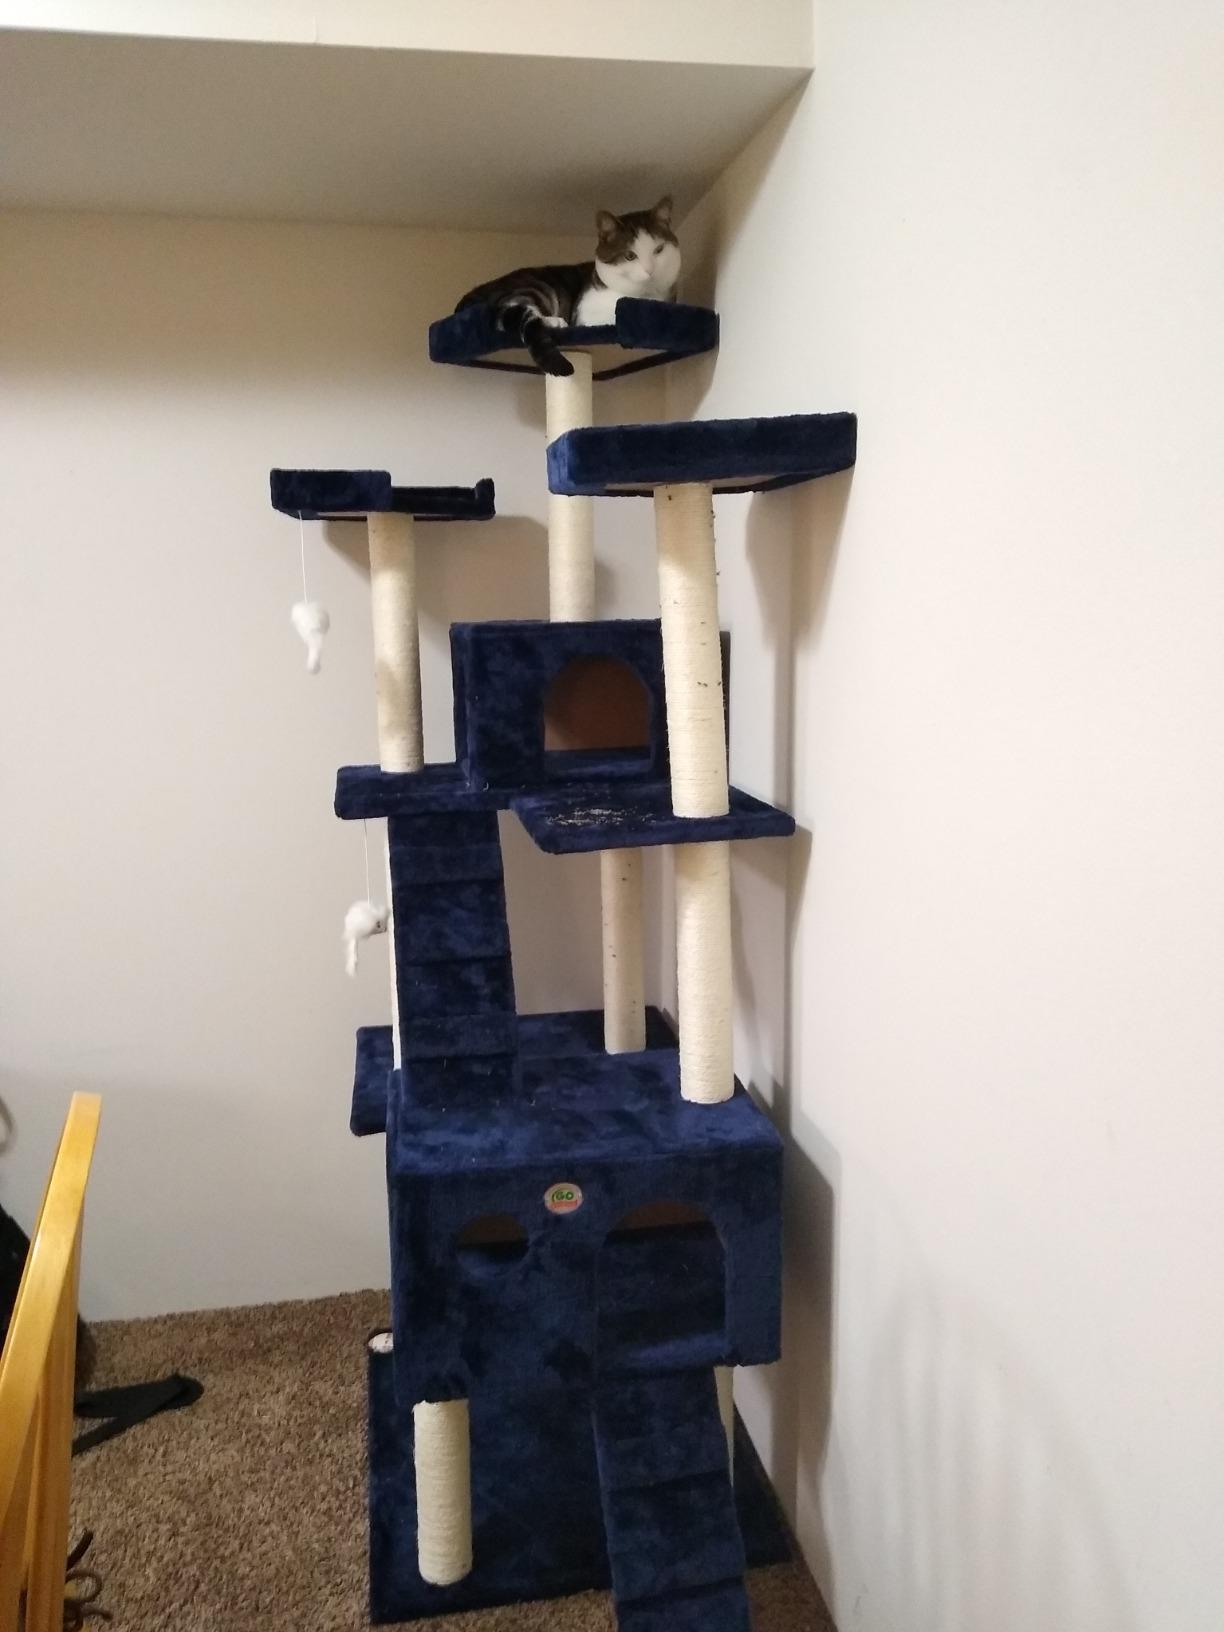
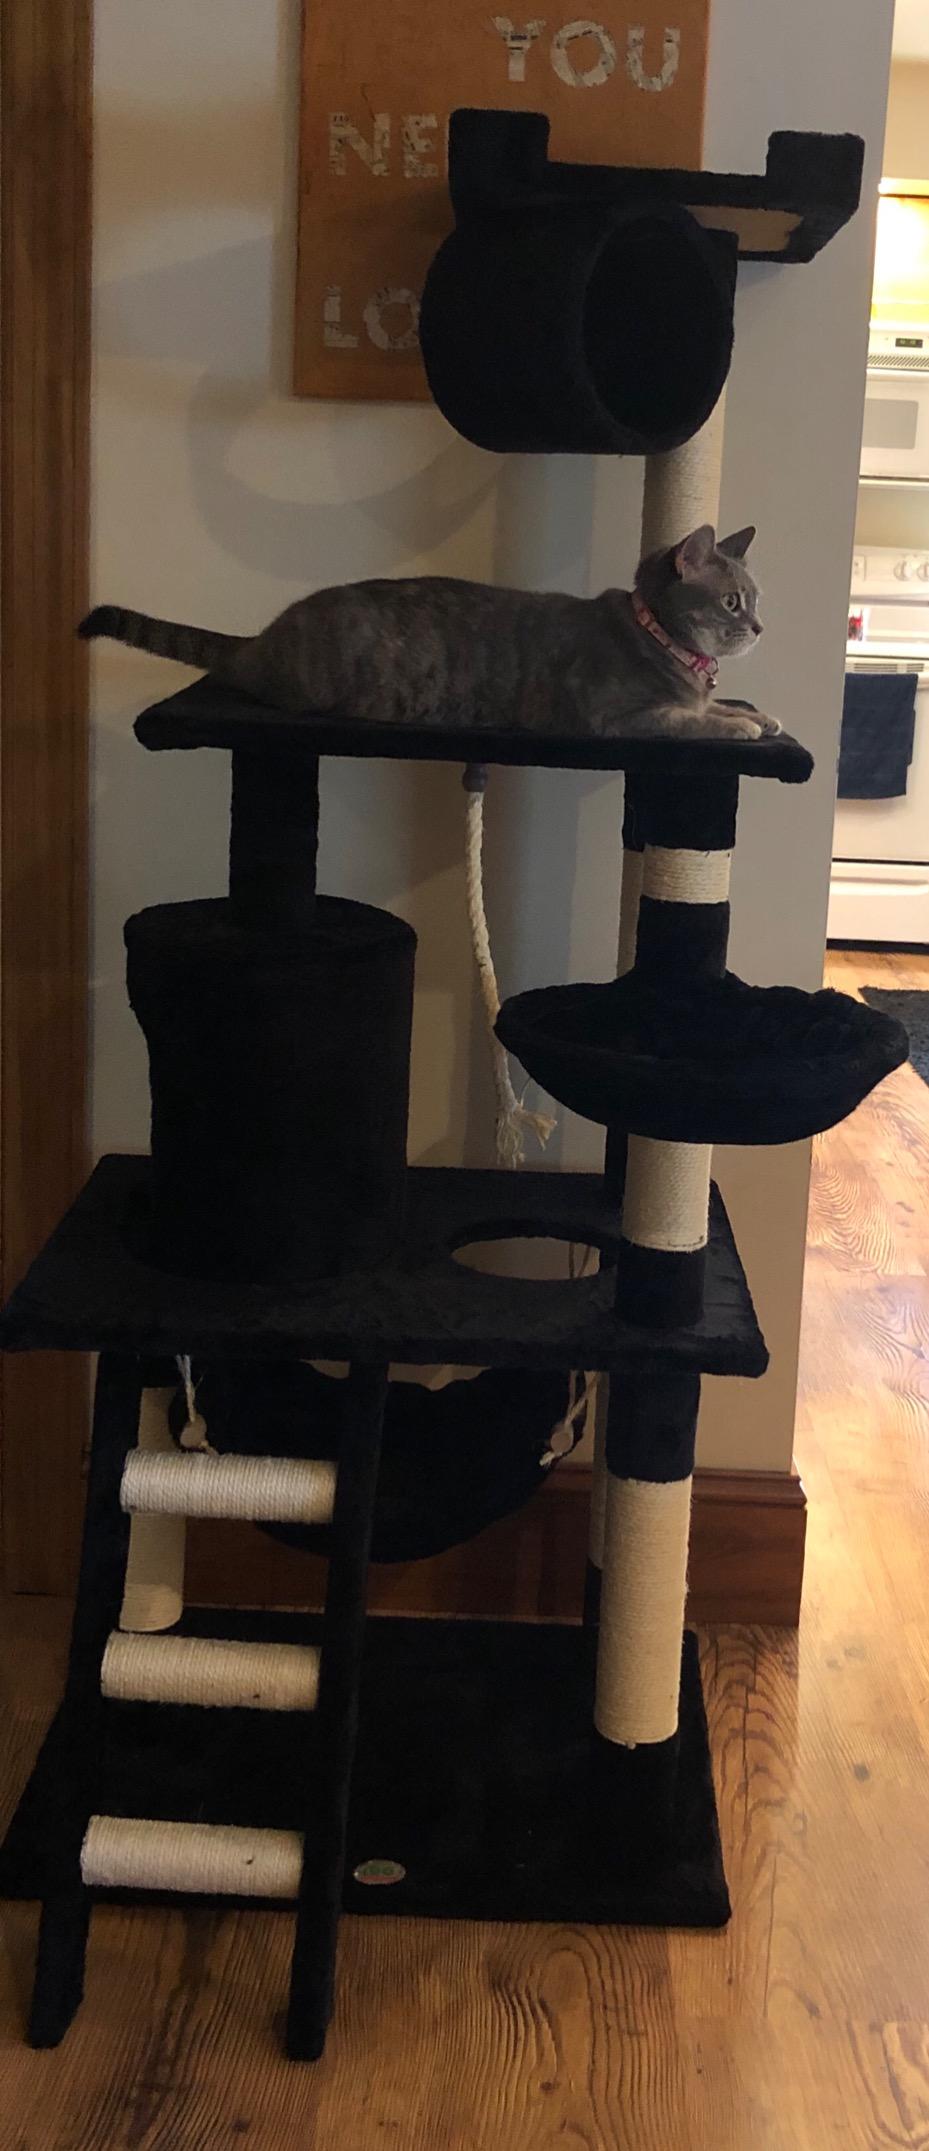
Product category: items_cat tree
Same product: no